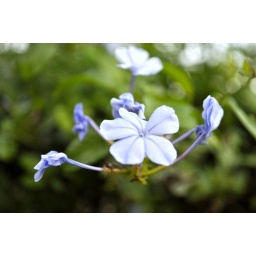
Some blue flower by my driveway.